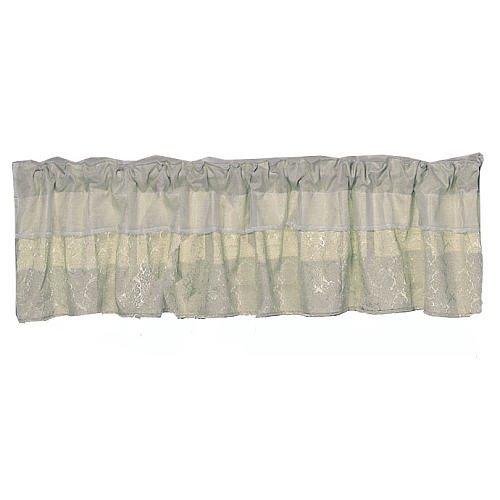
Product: Baby Doll Bedding King Window Valance, Ivory
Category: Baby Products | Nursery | Décor | Window Treatments | Valances
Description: Enhances your room.
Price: $8.21